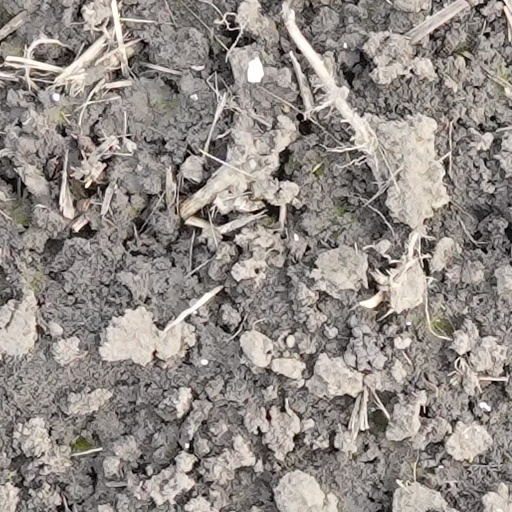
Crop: wheat